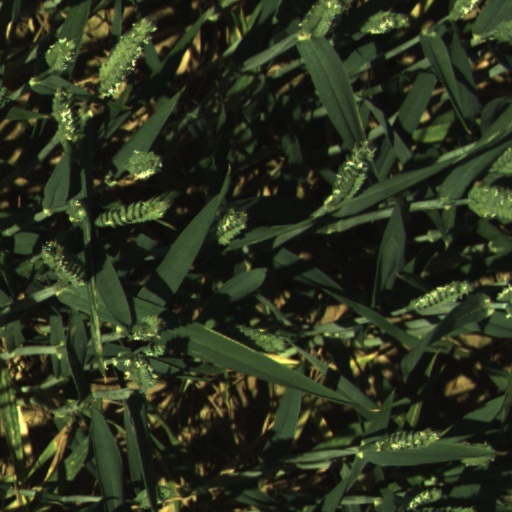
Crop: wheat